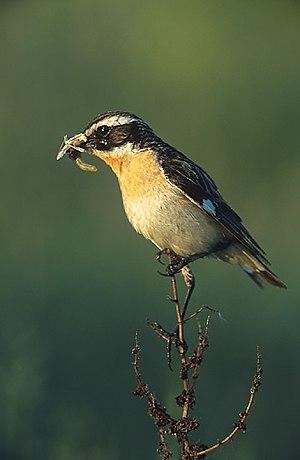
Le sourcil ou supercilium est chez les oiseaux une zone du plumage qui se trouve autour des yeux chez de nombreuses espèces. Il s'agit d'une bande de plumage de couleur différente qui commence au niveau du bec, passe soit au-dessus soit autour du lore et se termine à l'arrière de la tête de l'oiseau, alors que le trait sourcilier passe de part et d'autre du lore. Lorsque le sourcil s'arrête au niveau du lore et ne continue pas derrière la tête, on parle de bande supralorale ou plus simplement de supraloral.